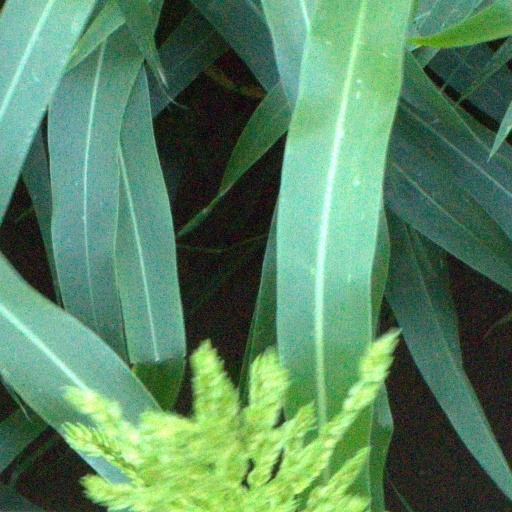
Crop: sorghum